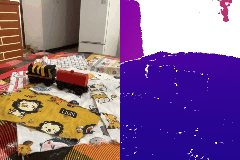
Label: train